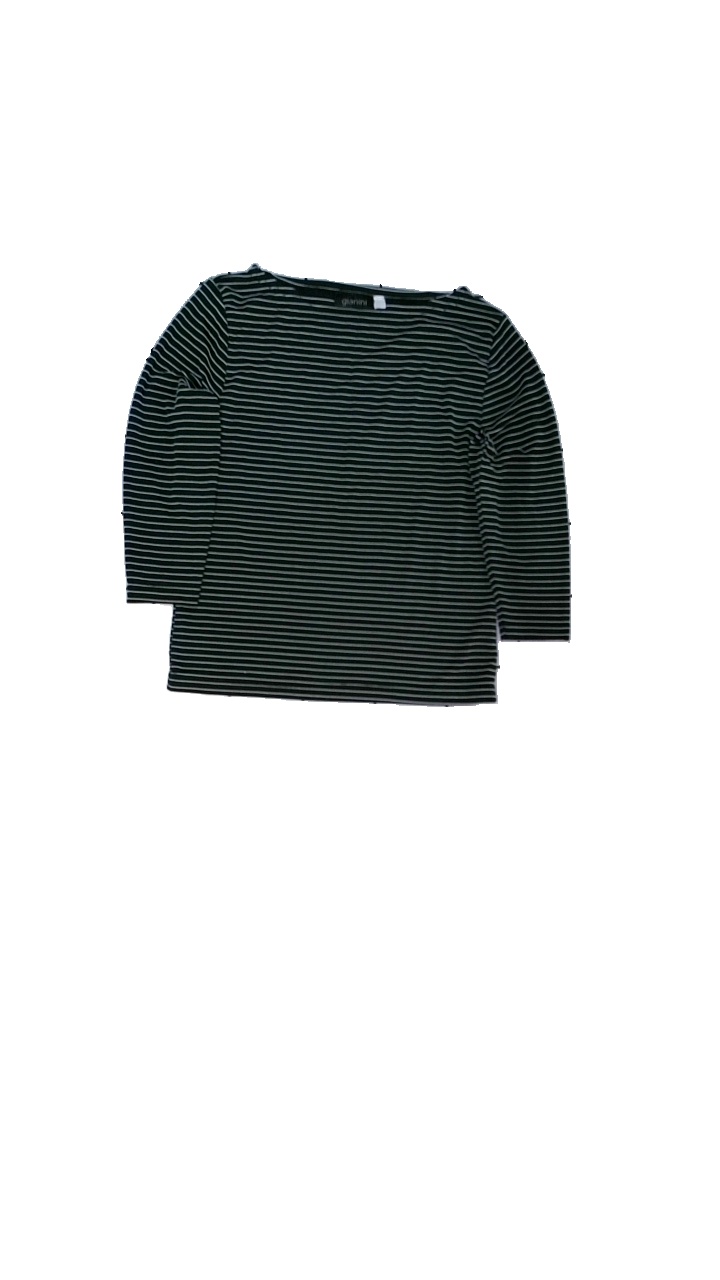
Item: Top (Ladies)
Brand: Gianini
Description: Randig tröja med korta ärmar
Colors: White, Black
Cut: C-collar
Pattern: Striped
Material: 100% polyester
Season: All
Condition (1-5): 5
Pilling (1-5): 5
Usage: Reuse
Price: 50-100